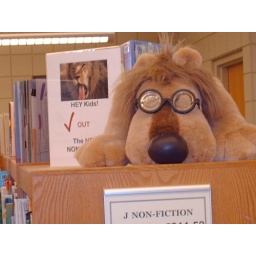
This lion with Harry Potter glasses helps serve as a landmark in the library.